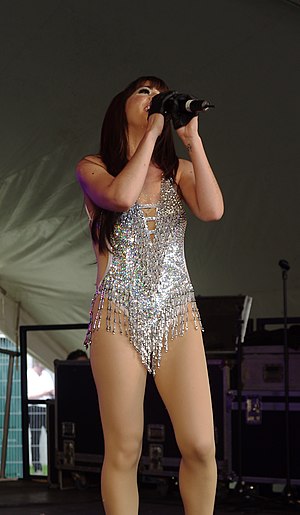
Bodystocking
En bodystocking.
En bodystocking eller body er en alt-i-en del; BH og trusse i et stykke, der sidder tæt til kroppen. En bodystocking er enten glat eller har indbygget bh, der kan være med eller uden bøjler og åbnes/lukkes i trusserne med en underfold med hægter eller tryklåse.